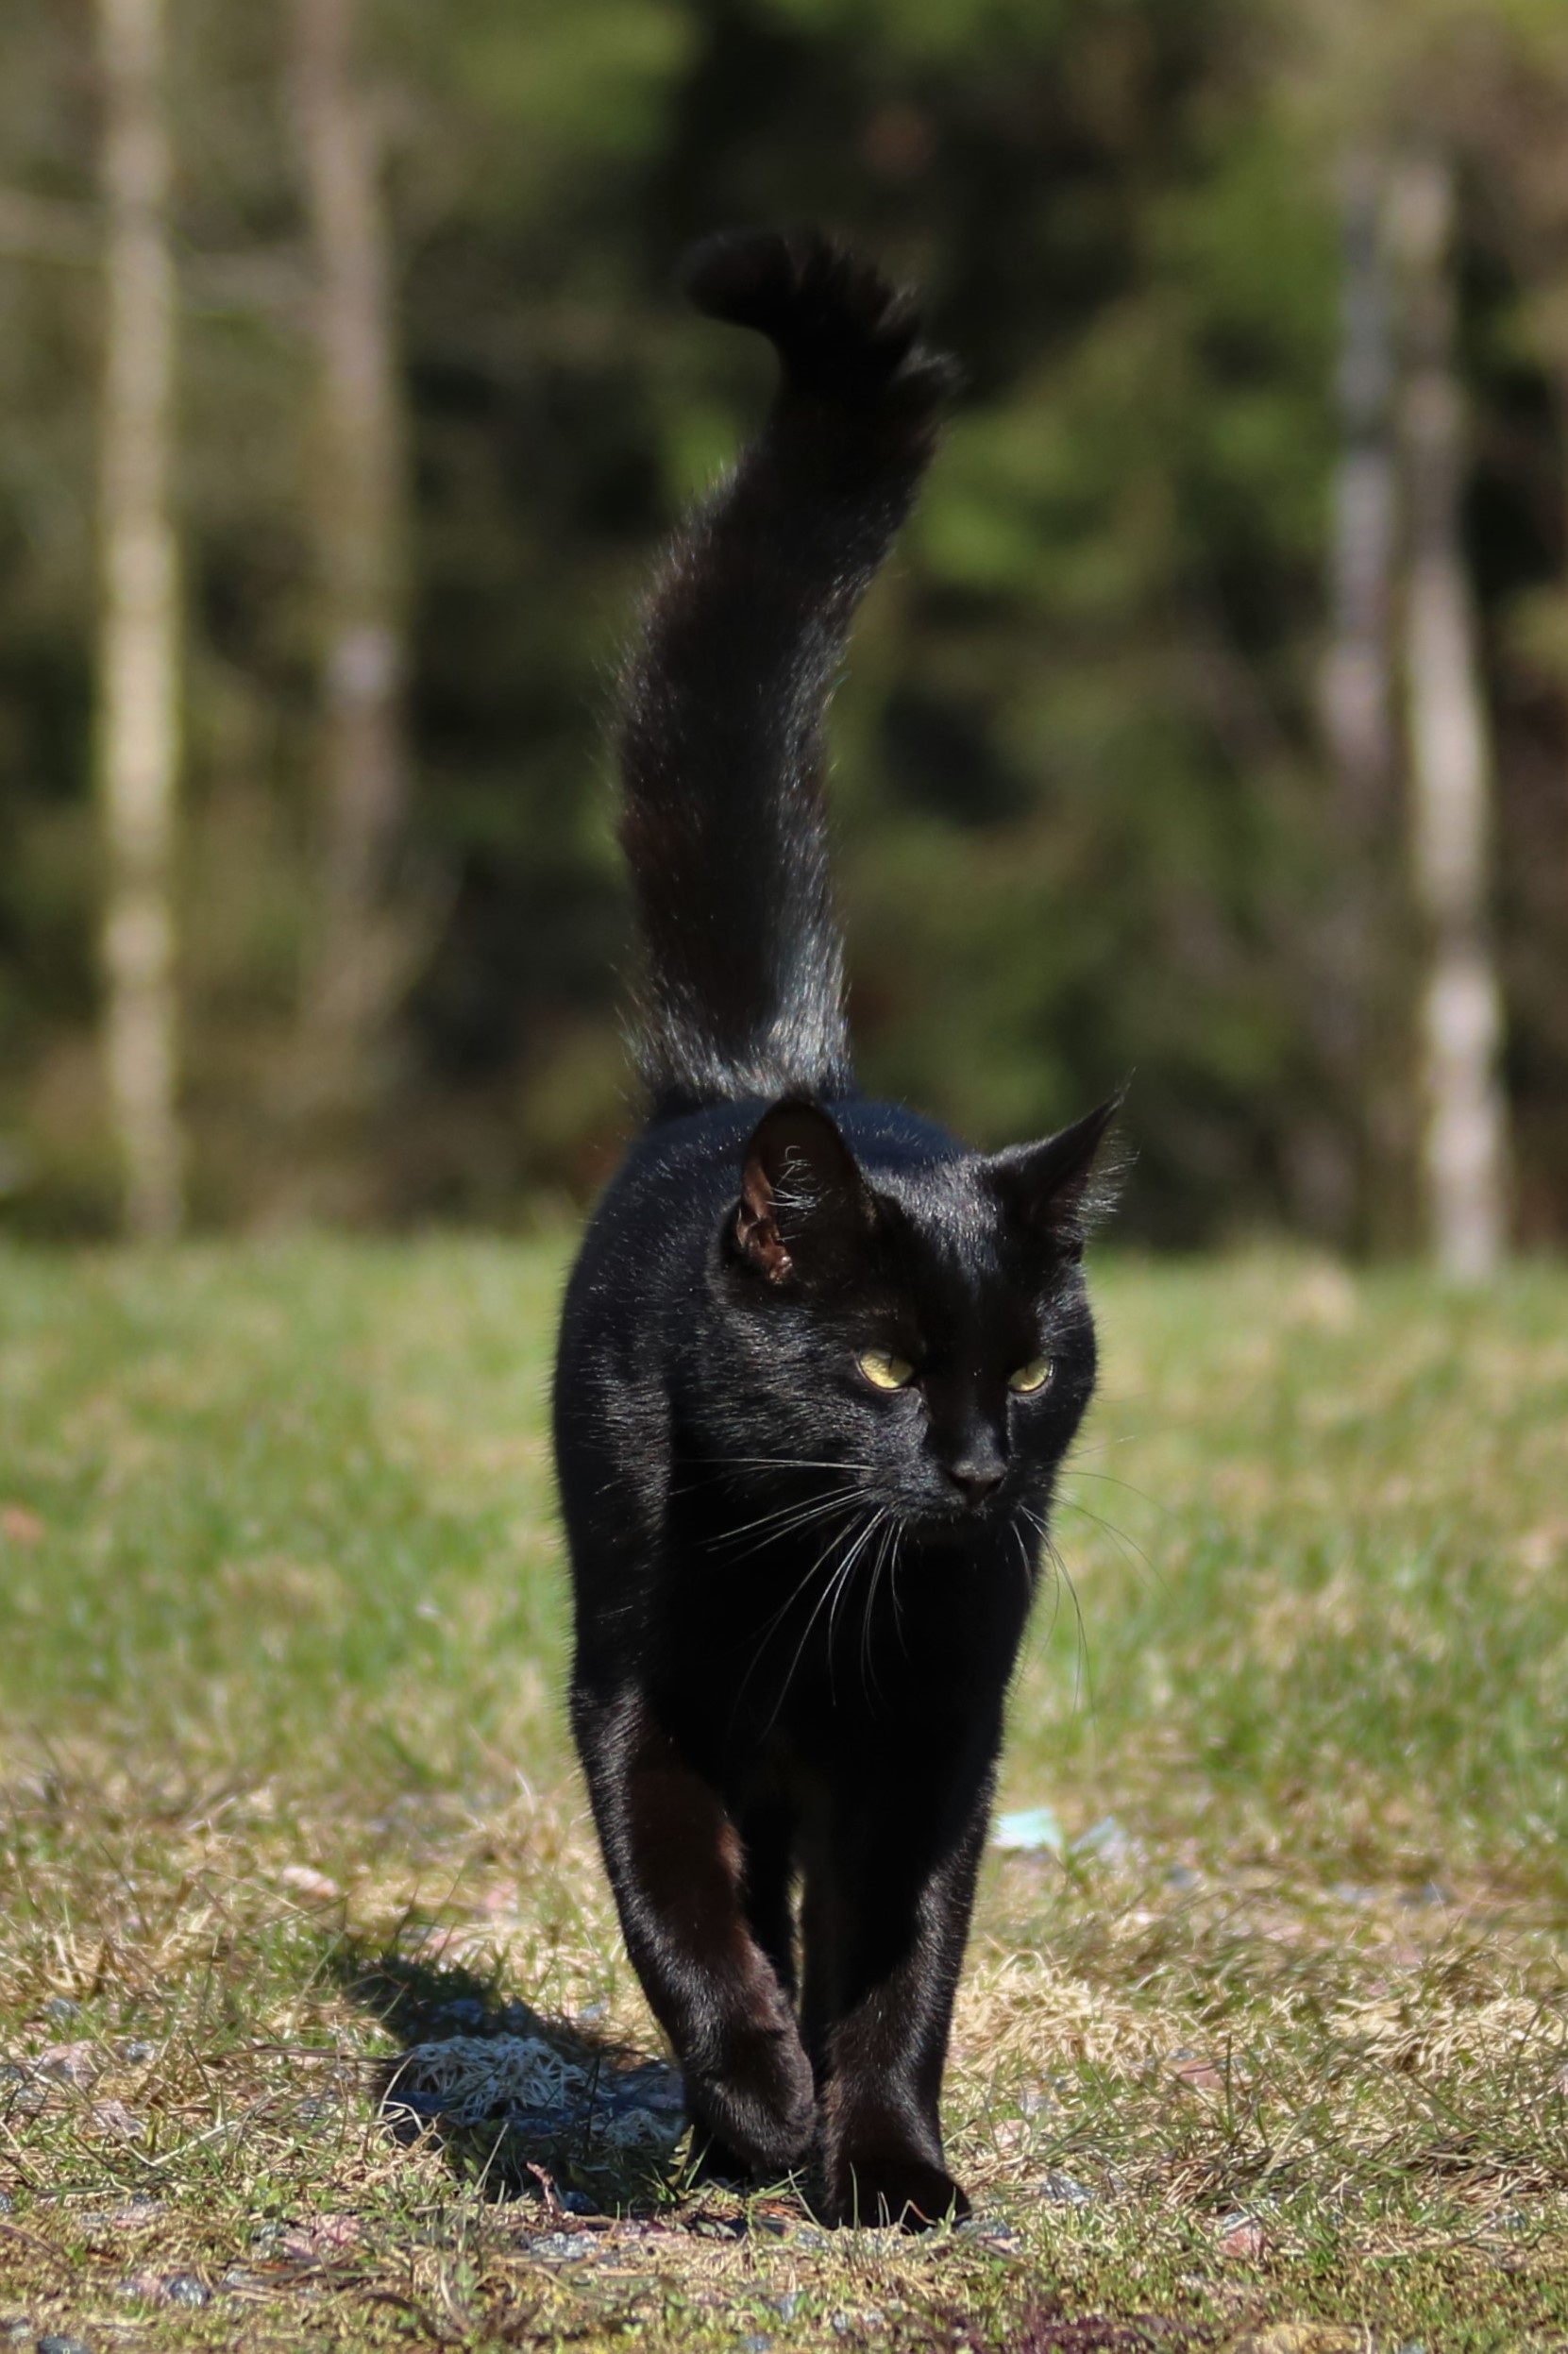
animal, wildlife, pet, spring, cat, mammal, black cat, black, fauna, whiskers, vertebrate, small to medium sized cats, cat like mammal